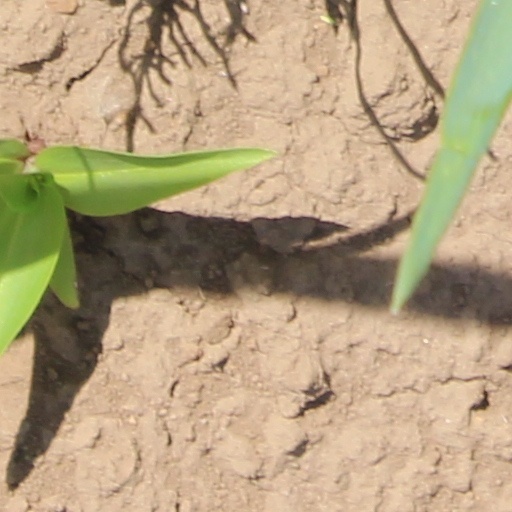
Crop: wheat